Hills of Hate (1921 film)

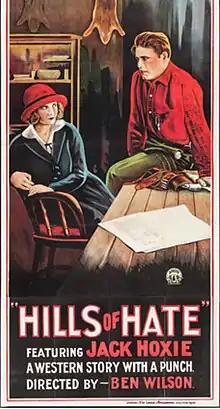

Hills of Hate is a 1921 American silent Western film directed by Ben F. Wilson and starring Jack Hoxie, Wilbur McGaugh and Evelyn Nelson.